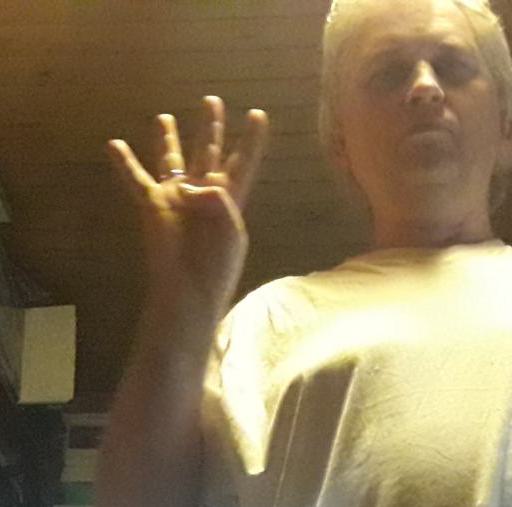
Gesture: four